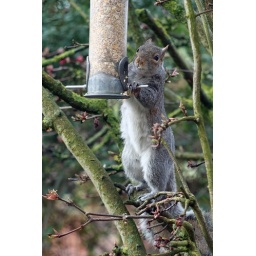
taken through kitchen window in my backgarden